Anna Kuznetsova

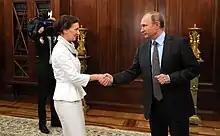
Kuznetsova with President Vladimir Putin, 2016

On 9 September 2016, Kuznetsova was appointed the role of the Children's Rights Commissioner for the President of the Russian Federation with President Vladimir Putin, assigning the role.